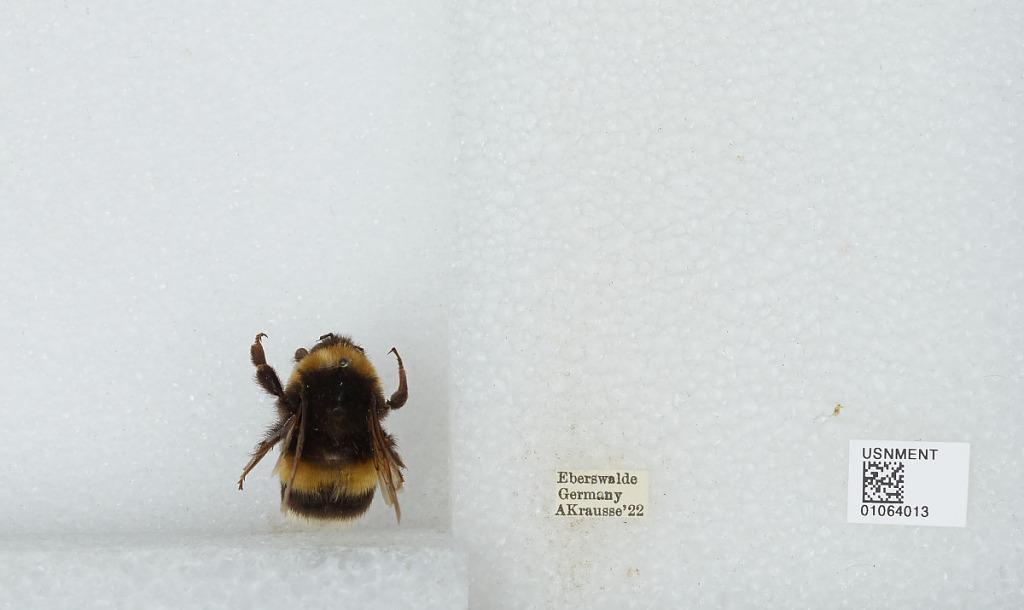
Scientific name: Bombus sp.
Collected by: A. Krausse
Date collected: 1922--
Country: Germany
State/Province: Brandenburg
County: Barnim
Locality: Eberswalde
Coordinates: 52.8356, 13.8182